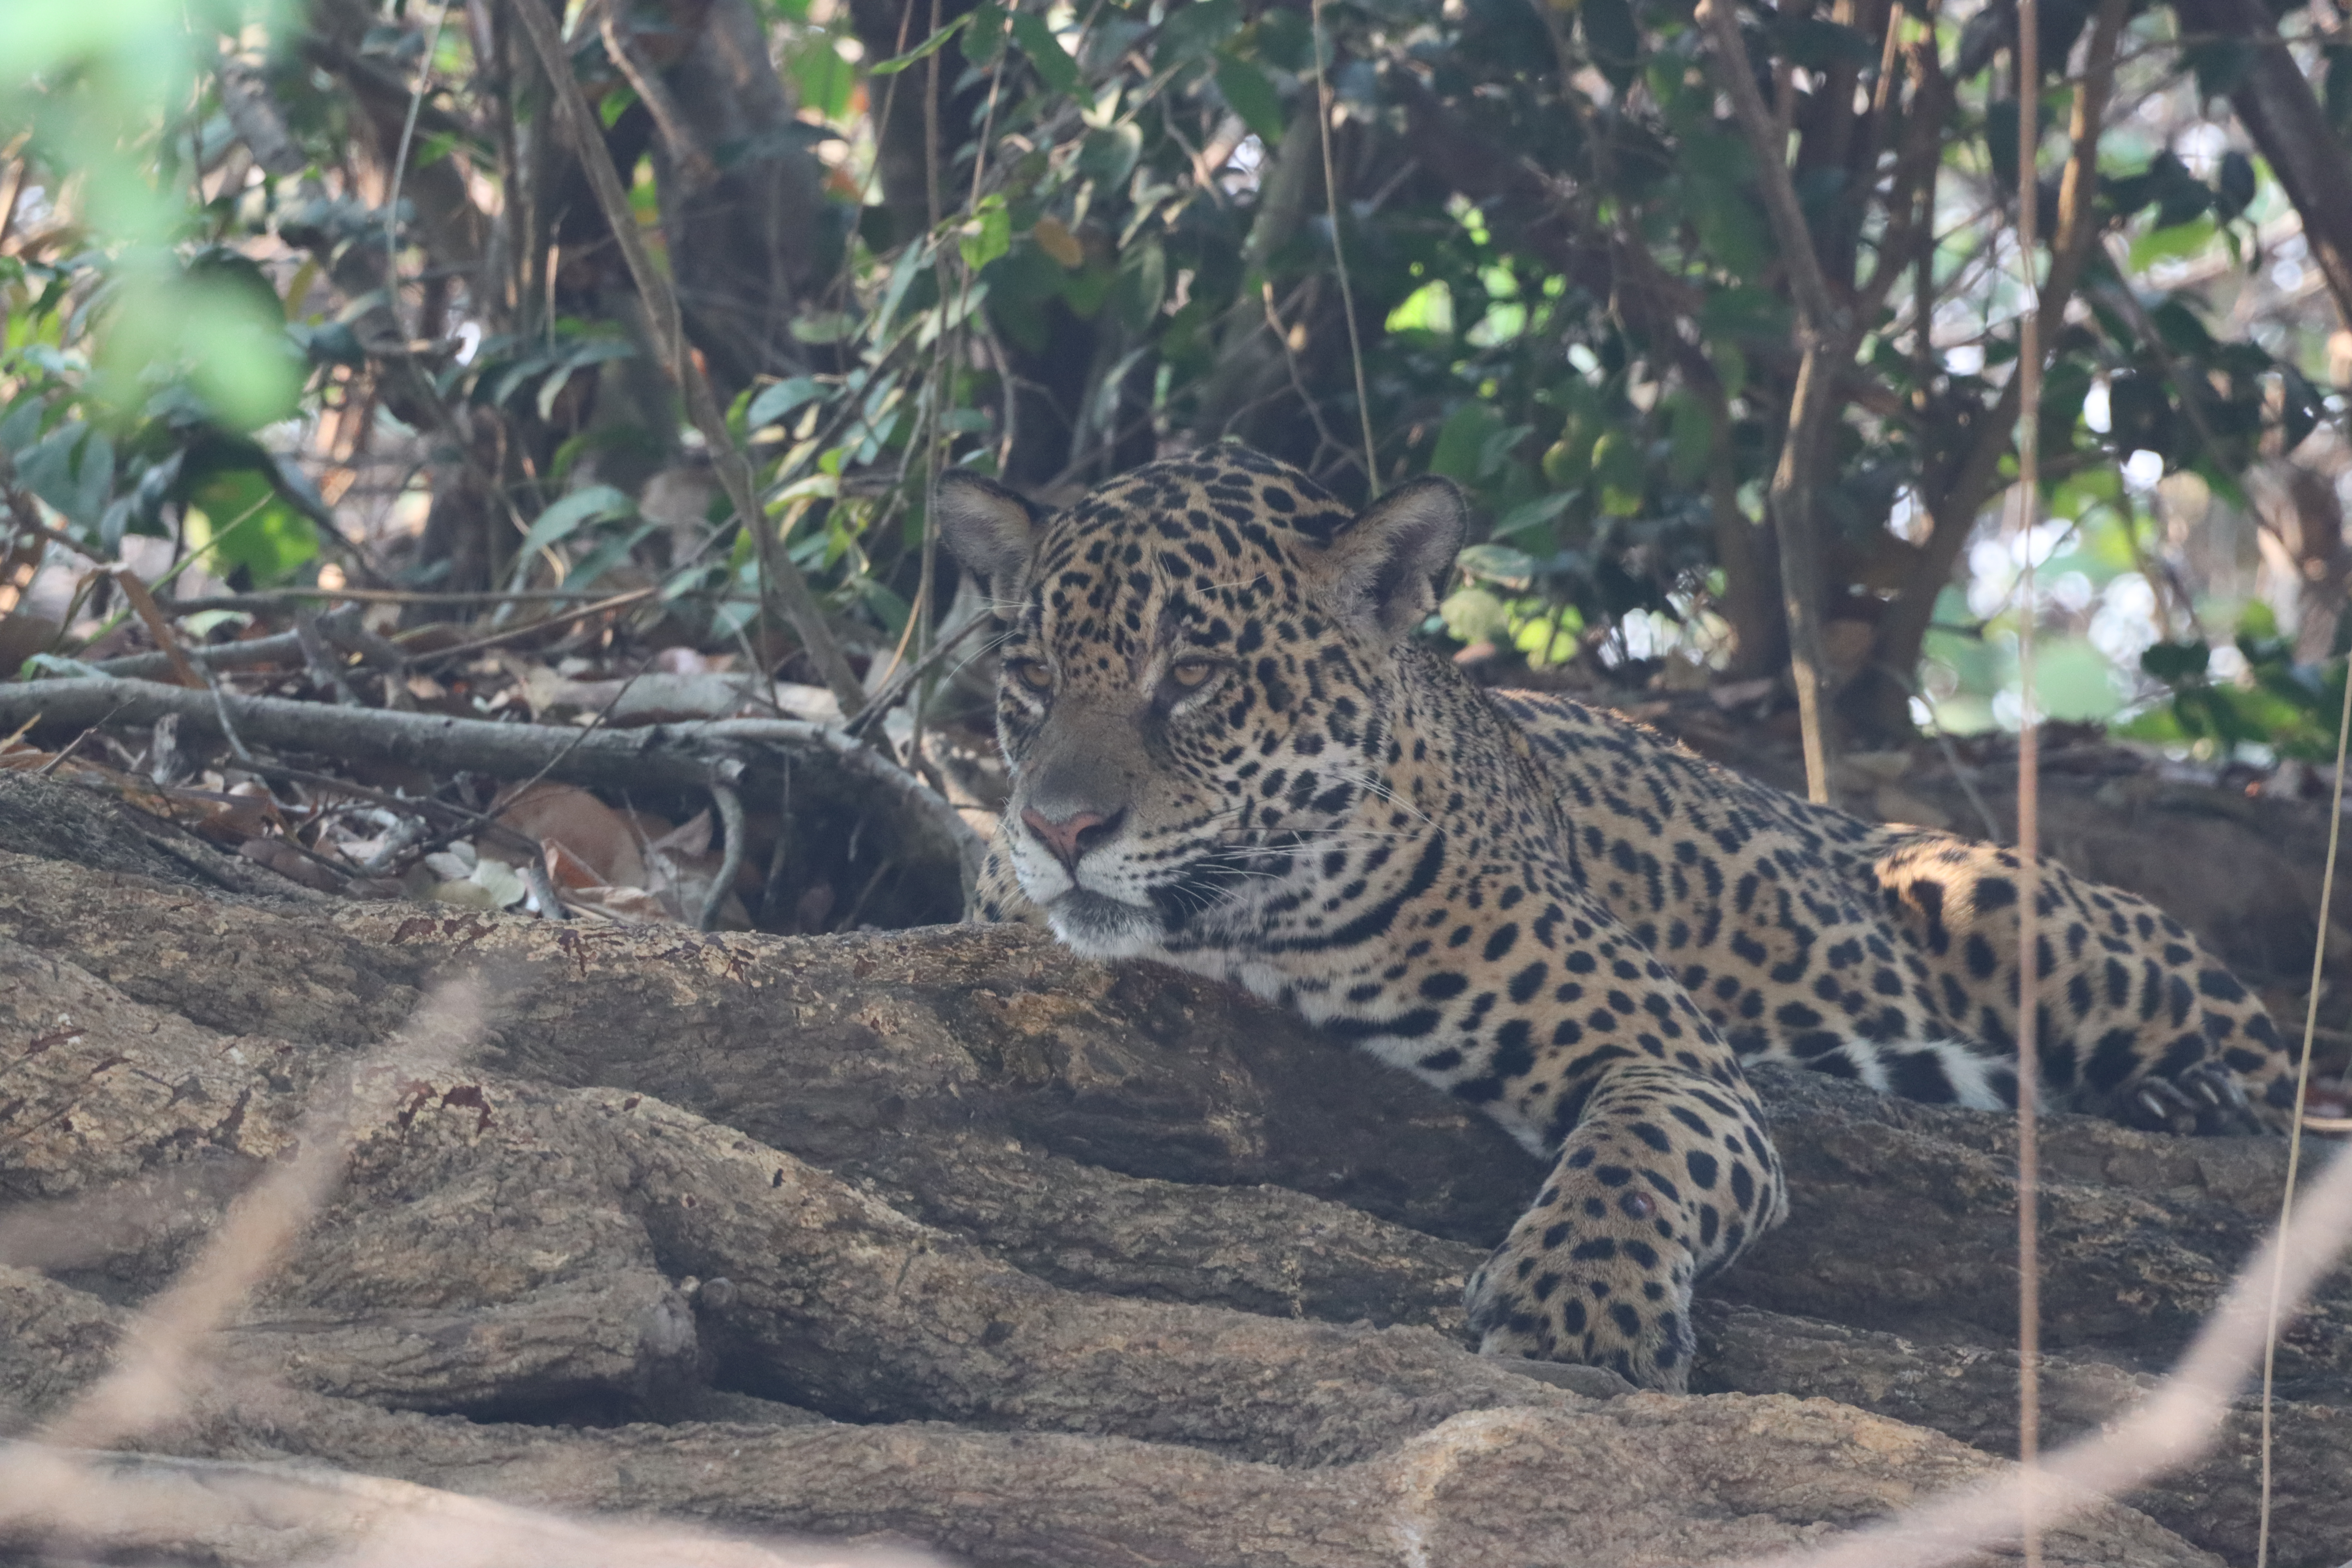
Jaguar: Benita